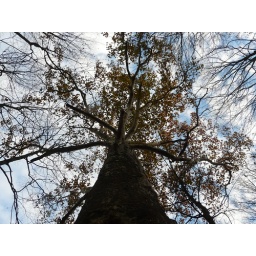
My favorite tree in the forest near by.